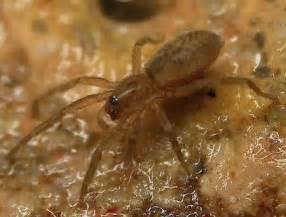
spider